NXT Battleground (2025)

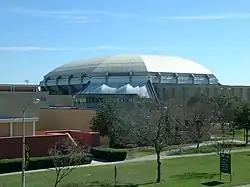
The event was held at the Yuengling Center in Tampa, Florida.

Battleground was previously an annual professional wrestling pay-per-view (PPV) event established by WWE in 2013. The inaugural 2013 event was held in October, but then moved to July from 2014 to 2017, after which, it was discontinued. Since its revival in 2023, the event has been held for WWE's developmental brand, NXT. On March 7, 2025, NXT's third Battleground event, and eighth overall, was announced to be held during Memorial Day weekend on Sunday, May 25, 2025, at the Yuengling Center in Tampa, Florida. This event was part of a four-night residency of Yuengling Center, alongside Saturday Night's Main Event XXXIX, "Monday Night Raw", and "NXT"; however, the "NXT" taping for May 27 was cancelled due to low ticket sales. This event became the first NXT livestreaming event to take place in Tampa, as that city was originally planned to host in 2020 at nearby Amalie Arena, but it was cancelled due to the COVID-19 pandemic.